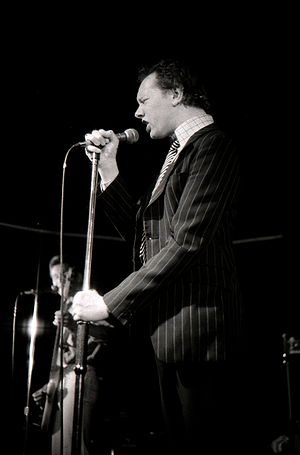
Joe Jackson (musiker) / Diskografi
Joe Jackson i 1979.
Joe Jackson er en britisk musiker og singer-songwriter, der fik sit gennembrud ved punk- og new wave-bølgen i slutningen af 1970'erne med musik i stil med Elvis Costello og Graham Parker. Han har senere bevæget sig mellem flere forskellige stilarter, bl.a. jazz, reggae og klassisk musik og har endvidere komponeret filmmusik